Visby City Wall

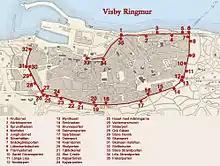
Visby City Wall

The wall was built during two periods, the 13th and the 14th century. It is made from locally quarried limestone, rubble limestone filling, fat lime mortar and clay mortar. The first wall was lower than at present and constructed as two thin walls of solid limestone with rubble used to fill the gap between them. When the height of the wall was increased during the second building phase, solid limestone stabilized with lime mortar was added on top of the first wall. Due to this, most of the weight of the wall is carried by the two thinner outer stone layers of the first wall. The joints of lime mortar in these layers were reinforced with stronger cement during 20th century restorations.